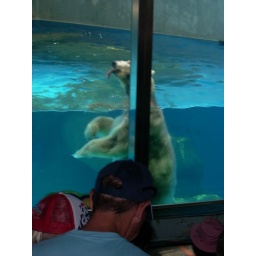
This polar bear has a fish in its mouth.